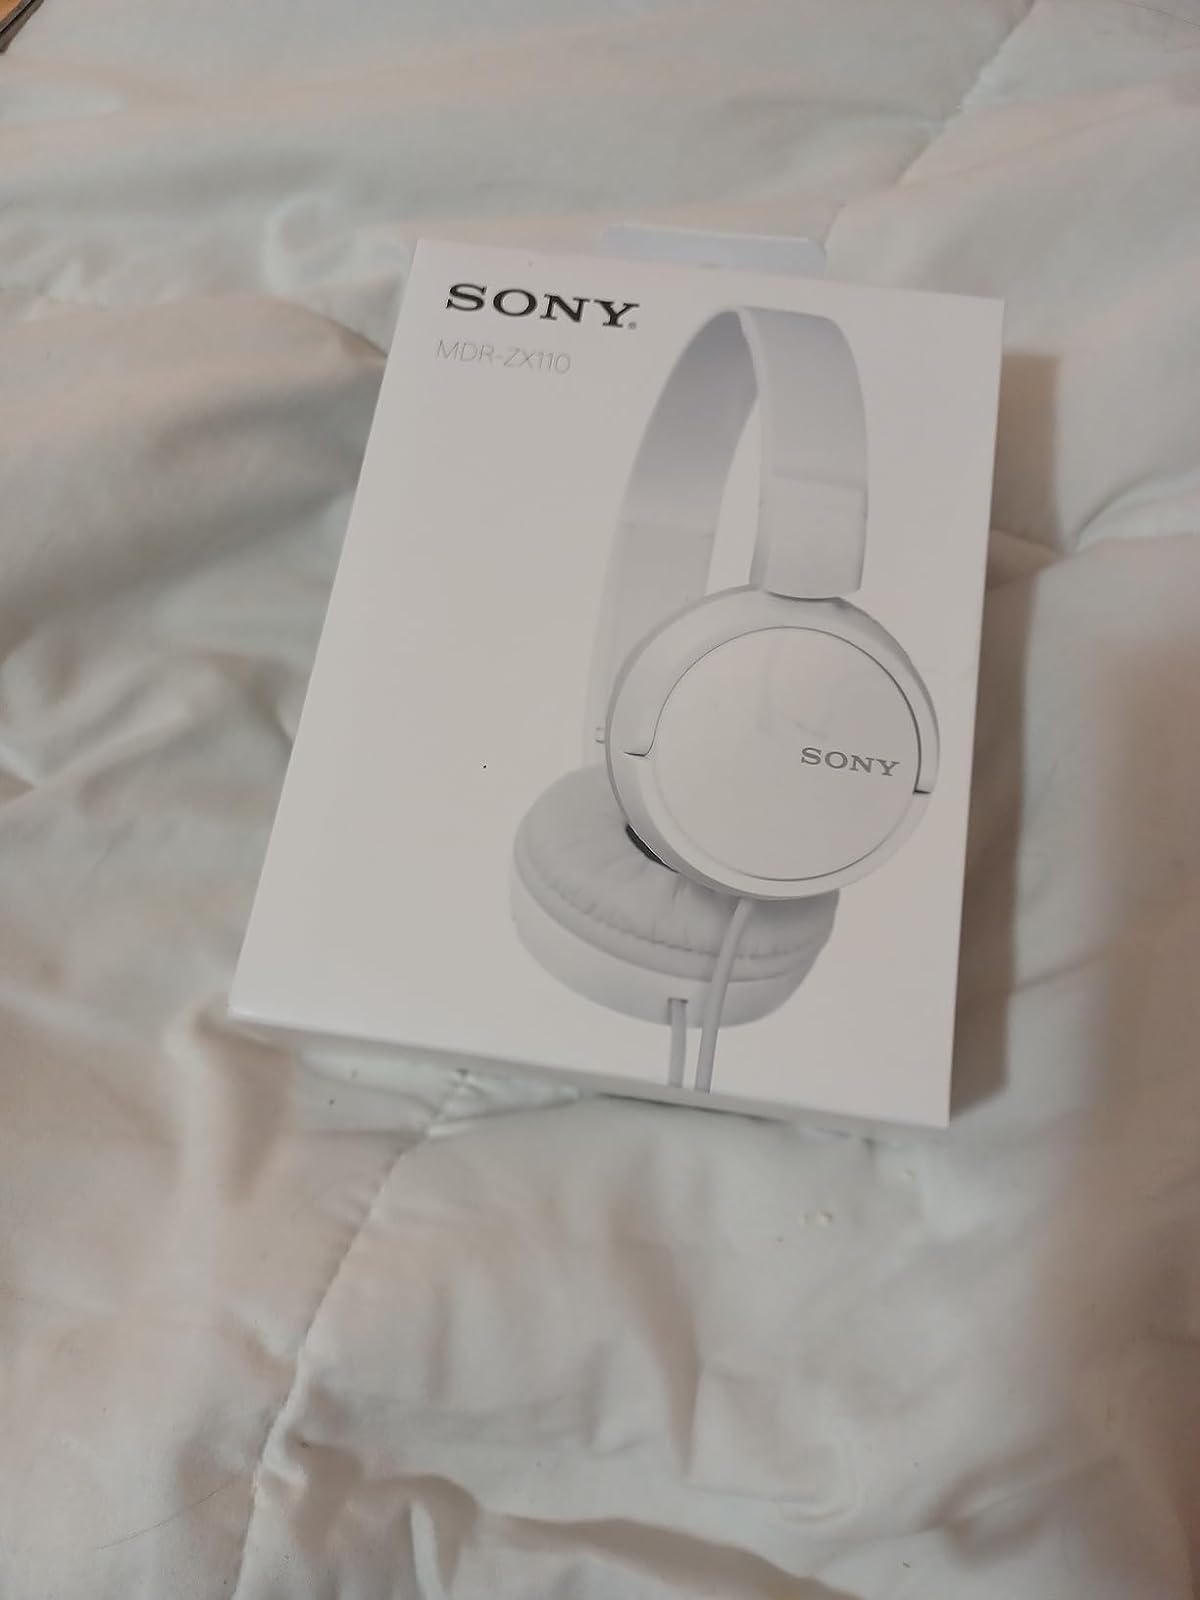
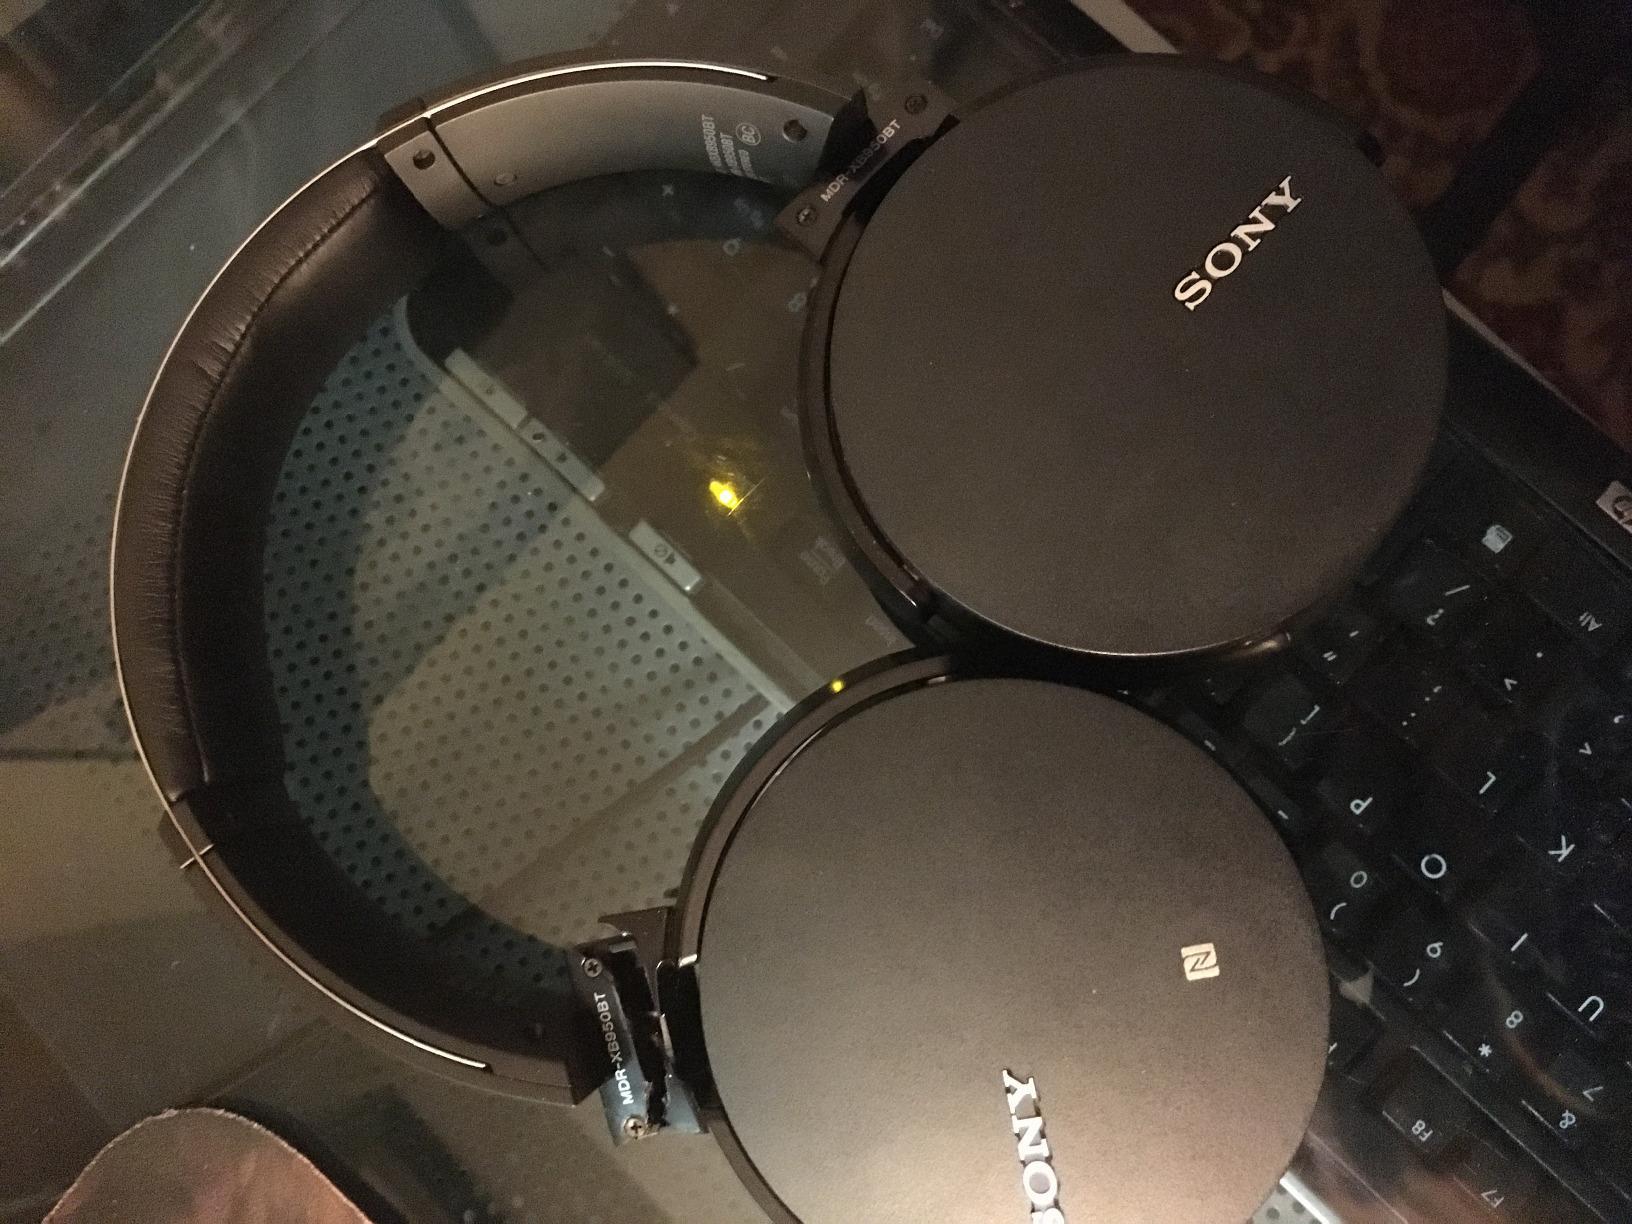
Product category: headphones
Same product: no